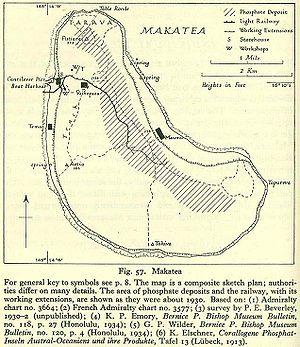
Makatea est un atoll surélevé d'origine corallienne situé dans l'archipel des Tuamotu, dans le sous-groupe des îles Palliser, en Polynésie française. À partir de 1917, les importants gisements de phosphate de l'île sont exploités, ce qui entraine d'importants bouleversements, avec l'arrivée de nombreux travailleurs étrangers ou originaires du reste de la Polynésie. D'importantes infrastructures industrielles y ont été édifiées et la collecte du minerai modifie profondément les paysages. Jusqu'en 1966, date de l'épuisement des réserves en phosphate, Makatea est l'un des moteurs économiques de la Polynésie française. Depuis, seule une petite population vivant de la pêche et de l'agriculture habite l'île. Un projet de relance de l'exploitation, controversé, est porté par un industriel australien.